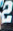
Number: 2